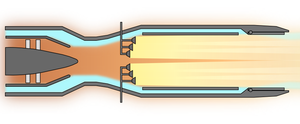
Efterbrænder
Funktionsdiagram af en efterbrænder, hvor ekstra brændstof indsprøjtes i udstødningen
Efterbrænder er en konvergent forlængelse af udstødningen på en jetmotor, i hvilket ekstra brændstof kan indsprøjtes og forbrændes. Dette forøger udstødningsgassens temperatur, hvilket øger gassens rumfang og fører til en højere hastighed af den udstrømmende gas, hvilket igen øger motorens trykkraft. Efterbrænderens virkningsgrad er cirka en tredjedel af selve jetmotorens, men det er en simpel, nem og billig konstruktion. Derfor er en mindre jetmotor med efterbrænder, trods den lave virkningsgrad, ofte at foretrække sammenlignet med en kraftigere jetmotor uden efterbrænder, hvis den ekstra motorkraft kun behøves kortvarigt, såsom ved starter eller luftdueller. En efterbrænder er faktisk en ramjet, hvor den almindelige jetmotor virker som gasgenerator. Den varme udstødningsgas antænder brændstoffet i efterbrænderen, og temperaturen er højere da man ikke behøver at tage hensyn til turbinebladenes smeltepunkt.